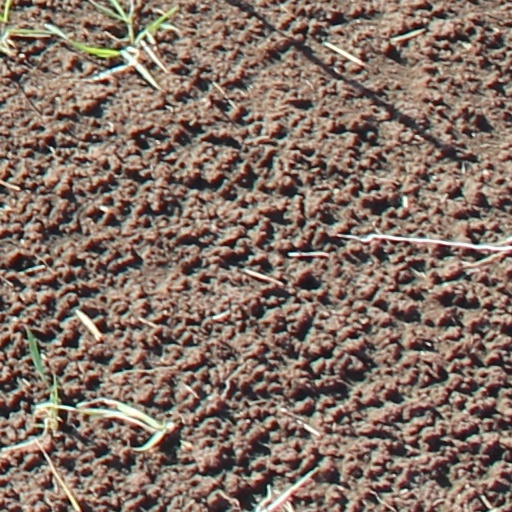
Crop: wheat